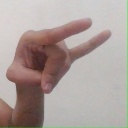
अक्षर: च